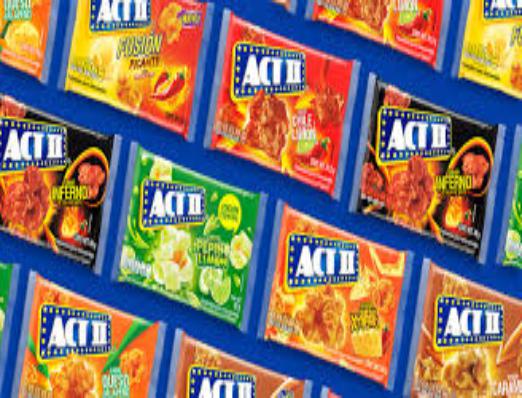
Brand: Act II
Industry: Food